Wishology!

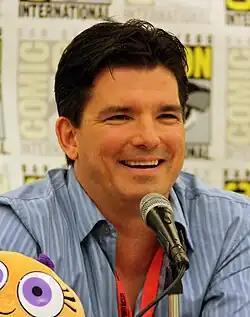
Butch Hartman, at the 2009 Comic Con in San Diego, sitting at the panel and smiling.

Series creator and executive producer Butch Hartman wrote "Wishology", along with head writer and executive producer Scott Fellows and writer Kevin Sullivan, who joined the series beginning its fifth season. Gary Conrad, who has directed several episodes of the series since its second season, served as the director for "Wishology". Composer Guy Moon, who has worked on the music for "The Fairly OddParents" since its inception, composed the music. Like all of the previous episodes of the series, "Wishology" was produced in hand-drawn animation mixed with computer animation by Frederator and Billionfold Studios for Nickelodeon. The production of the trilogy required 18 months to complete, according to Toon Zone's interview with Hartman.